Spring peeper

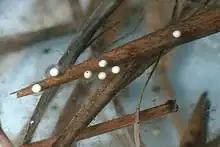
Spring peeper ("Pseudacris crucifer") eggs in water.

Spring peepers breed in southern areas from October to March, depending on the local temperature. In northern areas, they breed between March and June, when the warm rains start. "P. crucifer" typically lays around 900 eggs per clutch, but up to 1000 are possible. Females will lay eggs singularly or in groups of two or three. Egg clusters are hidden under vegetation or debris at the water base.